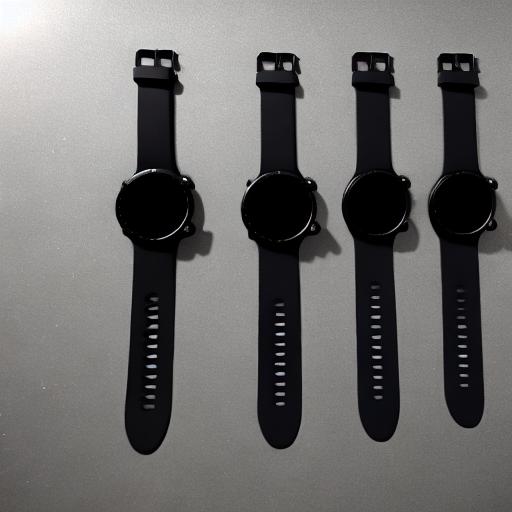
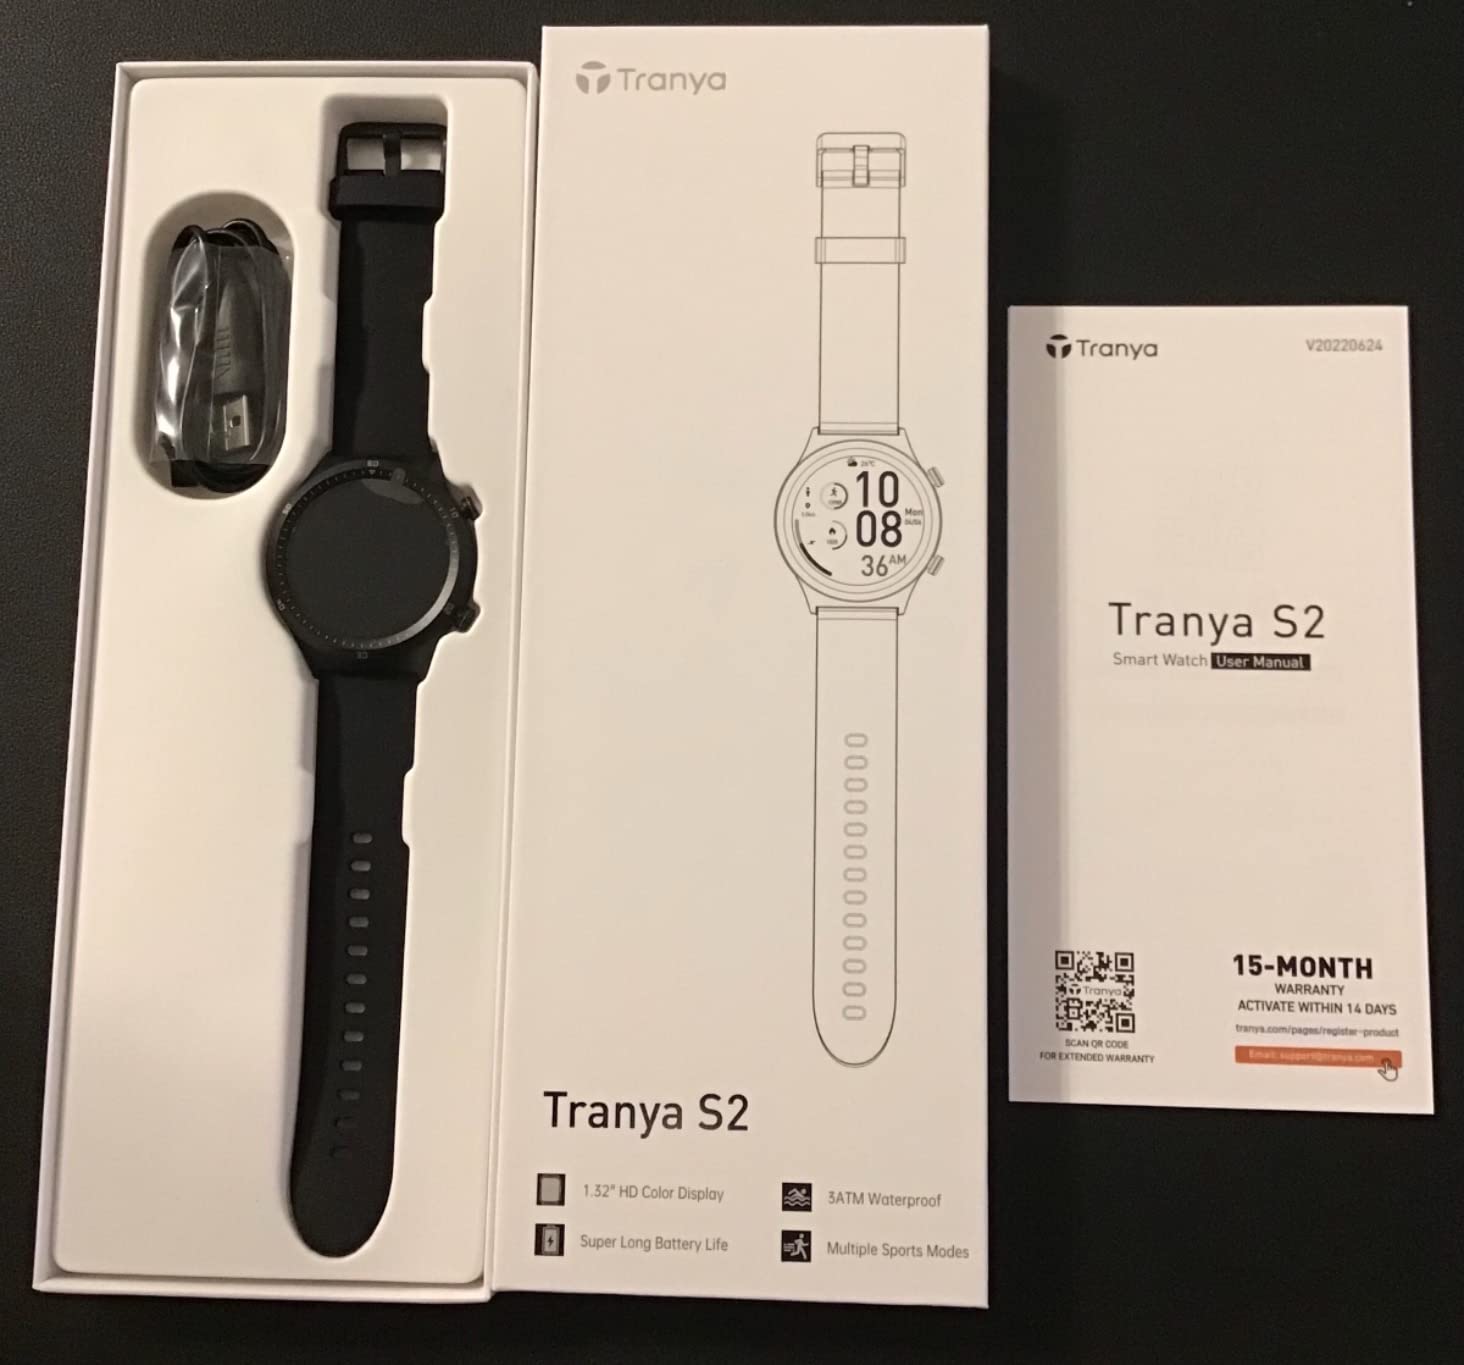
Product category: smartwatch
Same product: no